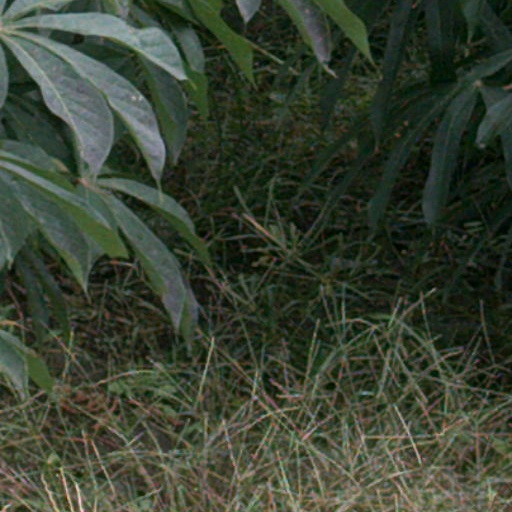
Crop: cassava